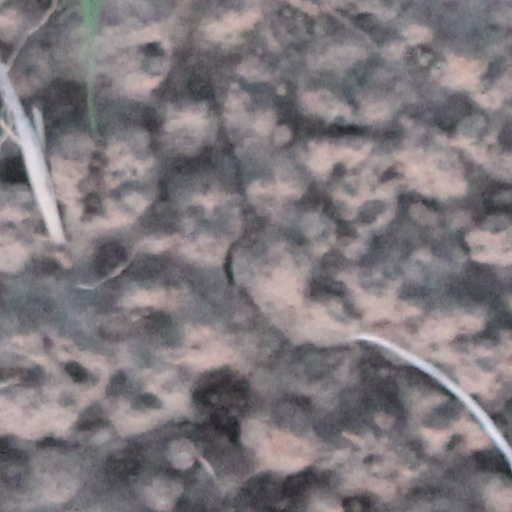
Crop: wheat